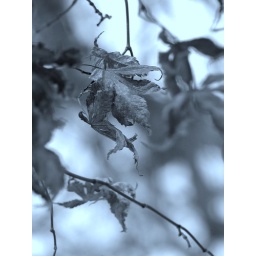
HBW :-)) in black & white